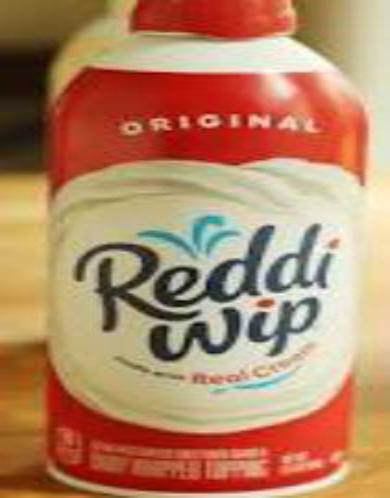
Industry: Food